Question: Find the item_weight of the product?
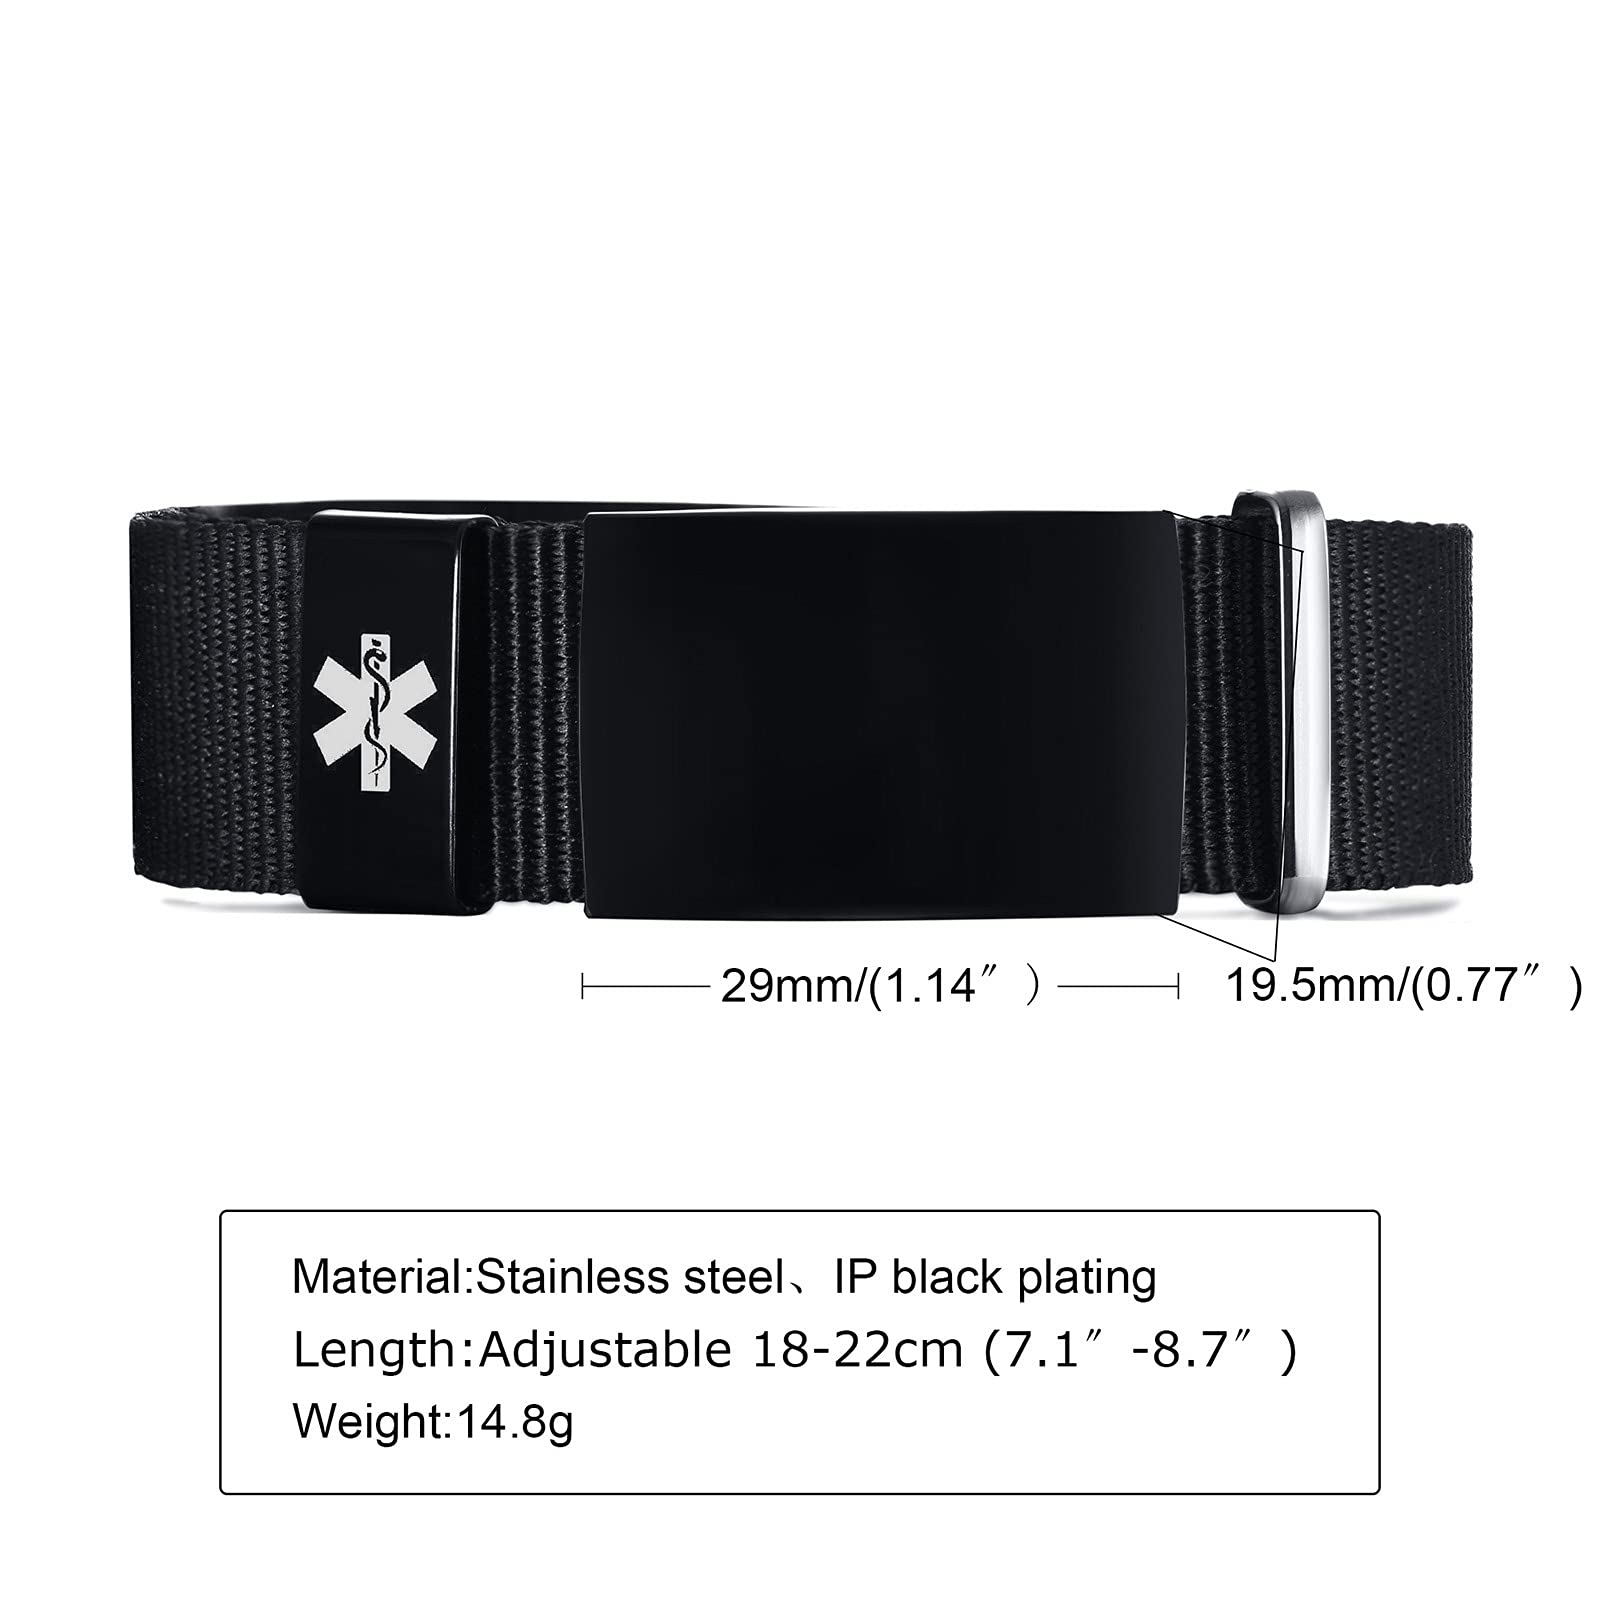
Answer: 14.8 gram